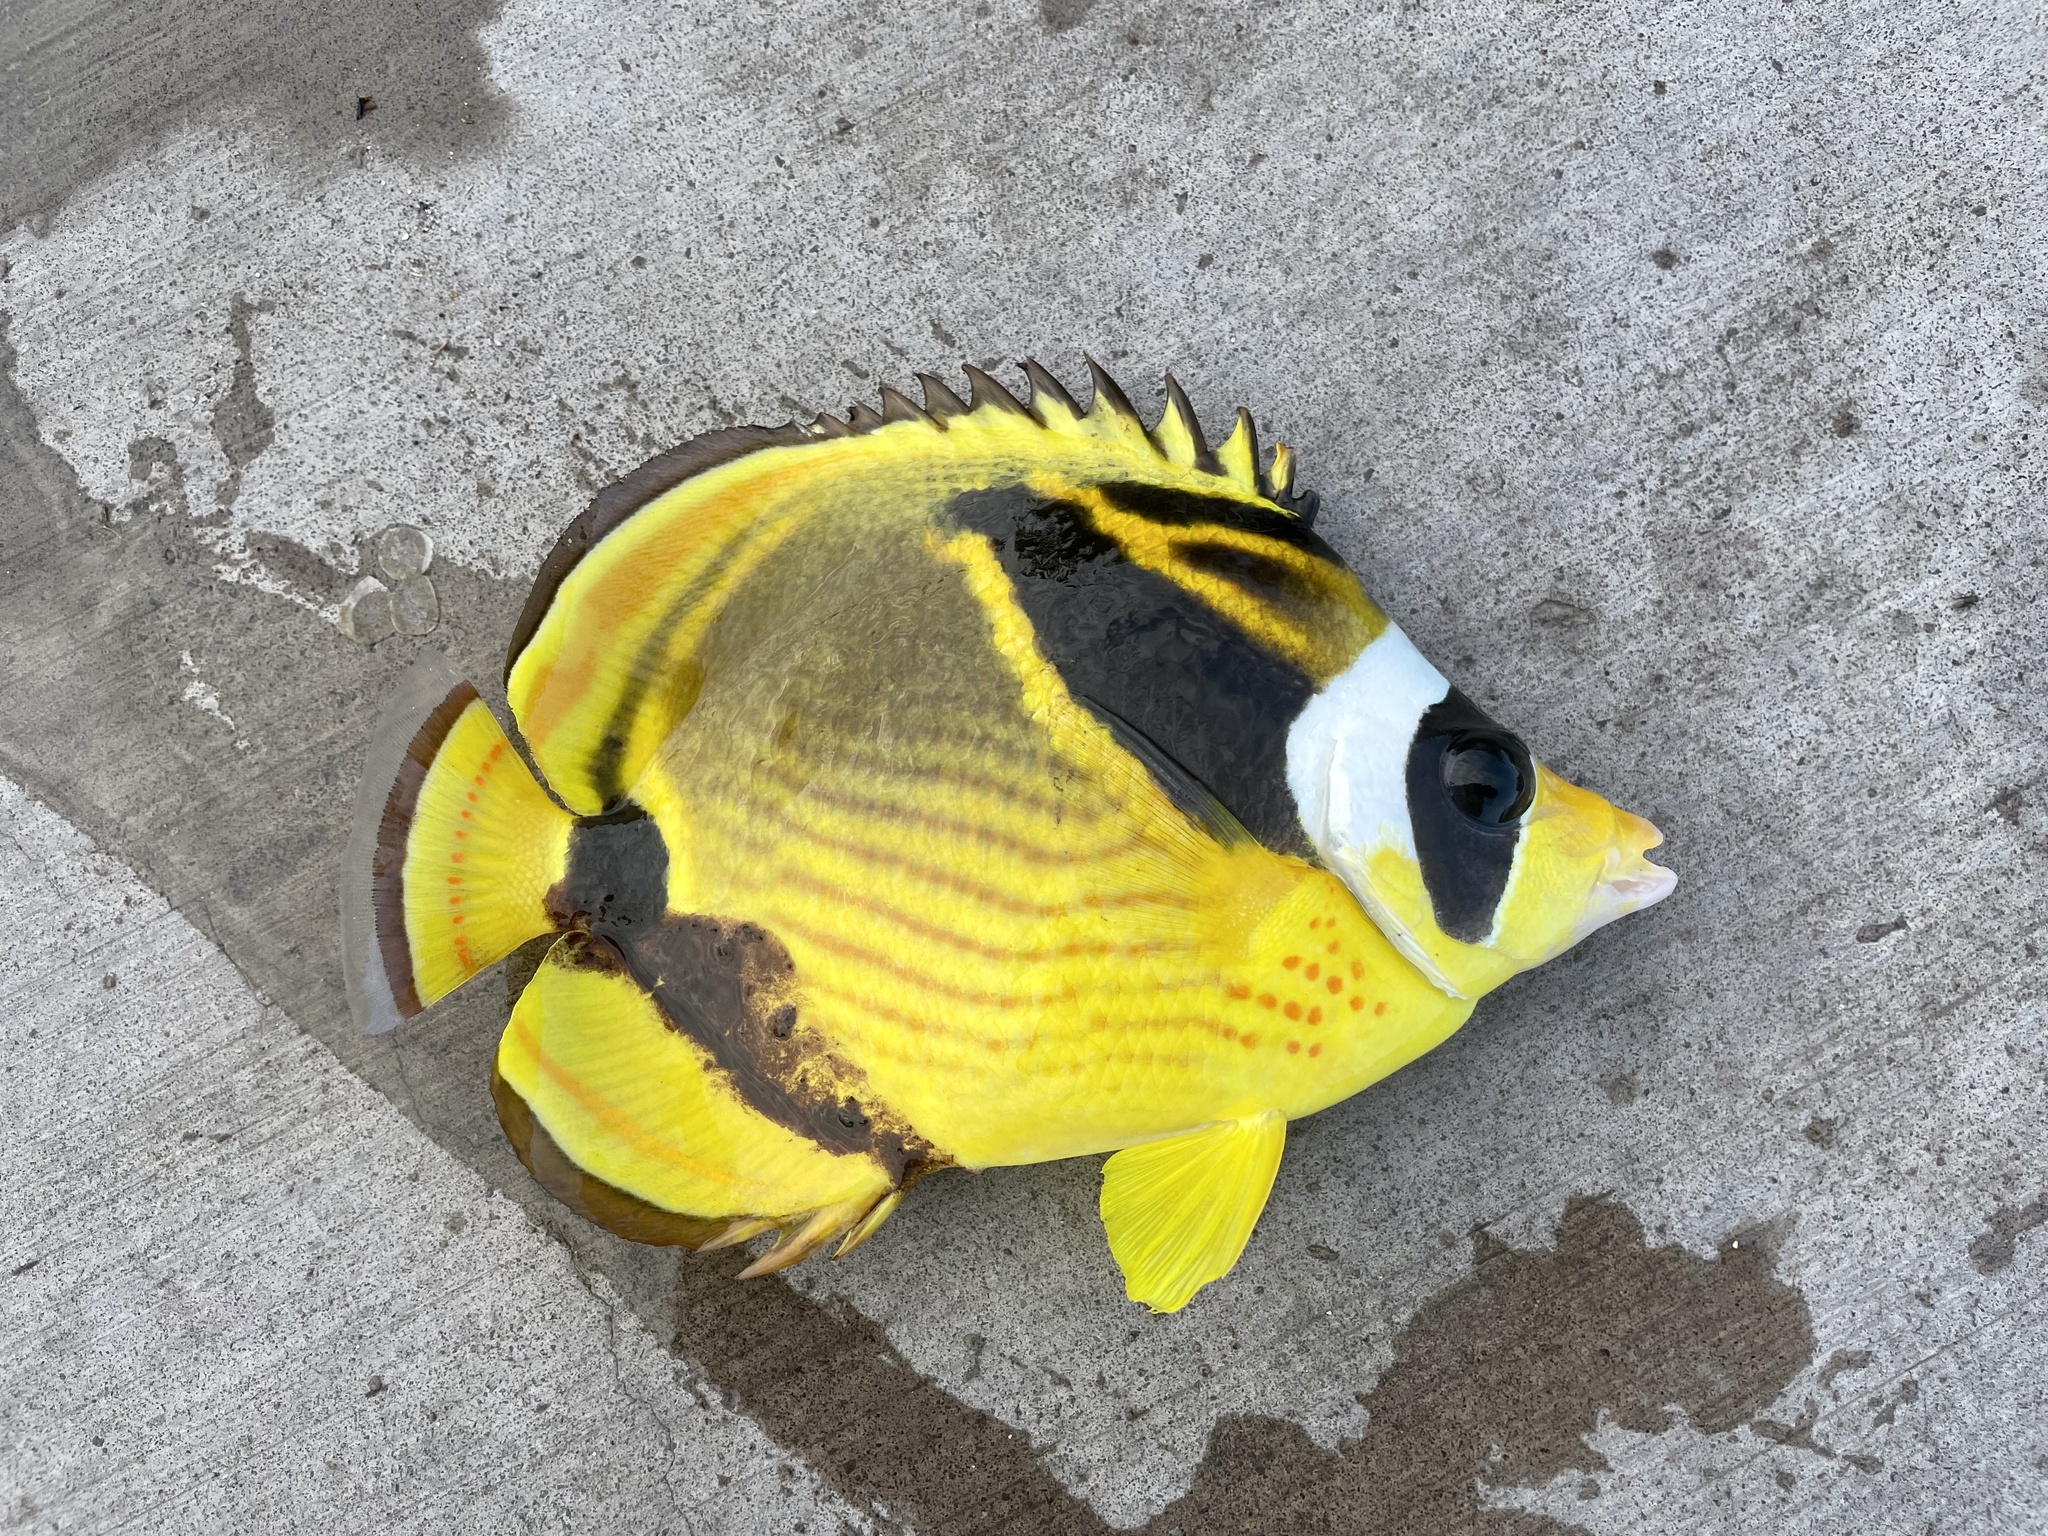
Chaetodon lunula (Raccoon Butterflyfish)